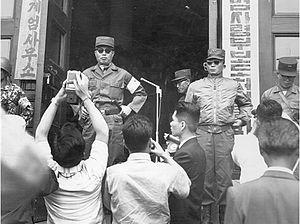
Le Coup d'État du 16 mai est un putsch militaire mené en Corée du Sud le 16 mai 1961. Il voit le renversement du pouvoir de Yun Po-sun et la prise de pouvoir de Park Chung-hee.